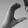
ASL letter: C